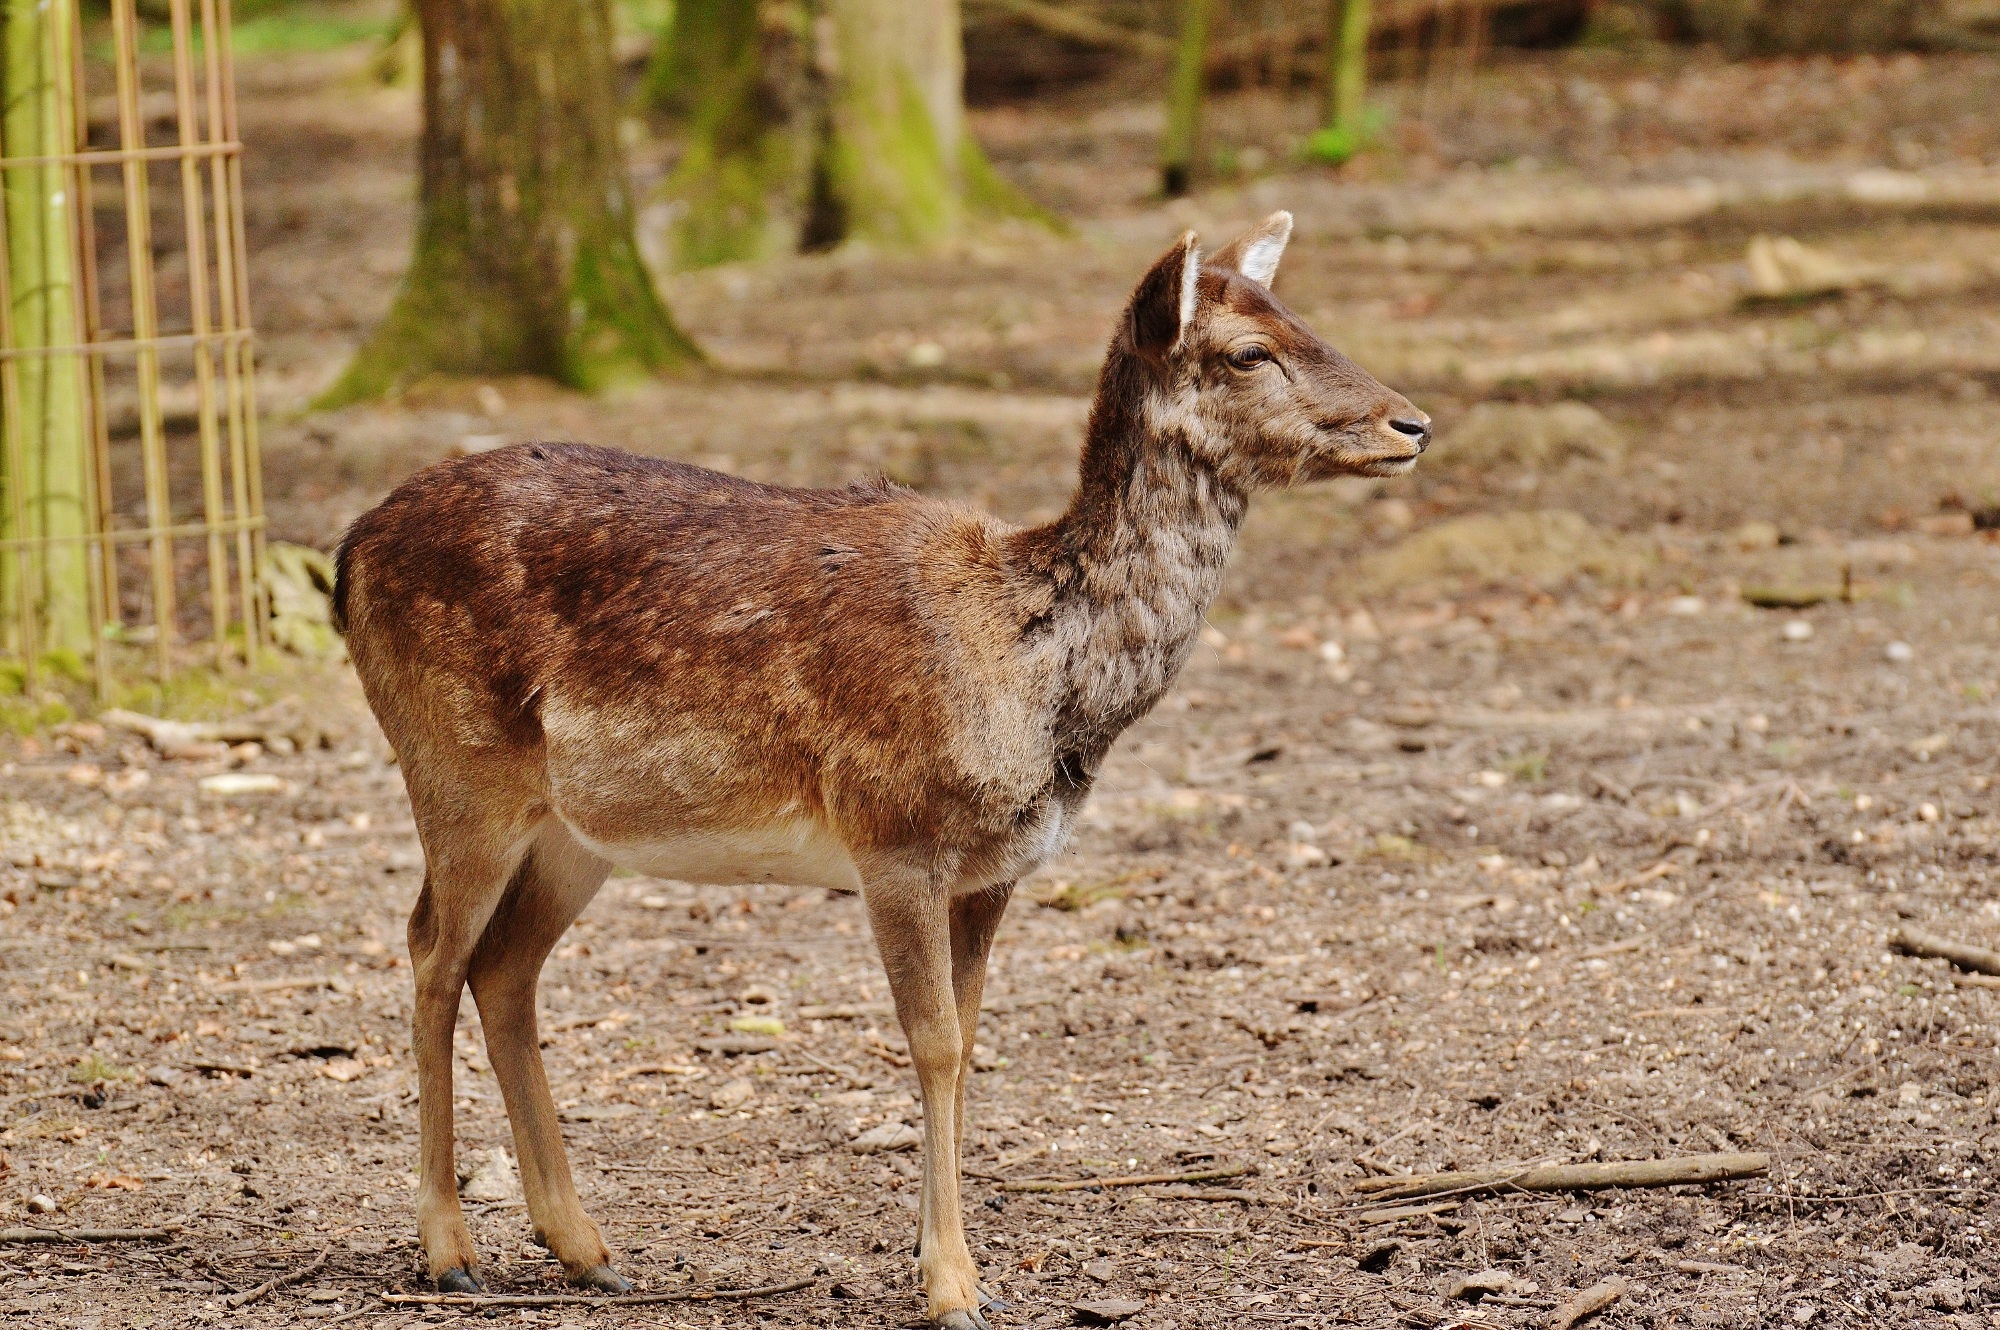
nature, wildlife, wild, deer, mammal, fauna, wild animal, gazelle, vertebrate, roe deer, vicuna, red deer, white tailed deer, wildpark poing, free deer